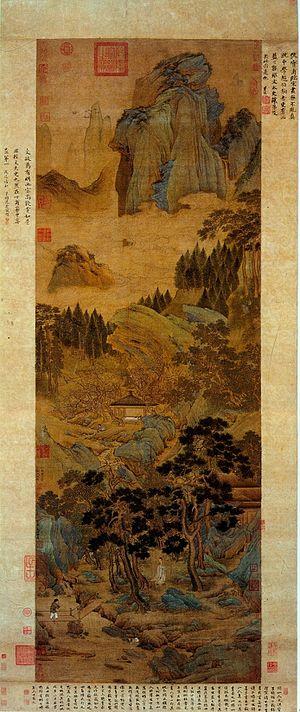
Qiu Ying ou Ch'iu Ying ou K'ieou Ying, surnom : Shifu, nom de pinceau : Shizhou. Né vers 1494 ou 1510 près de Shanghai, originaire de Taicang. Mort en 1551 ou 1552. XVIᵉ siècle. Peintre de figures, paysages animés, traditionnel. Chinois.